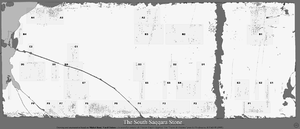
Vassil Dobrev, né à Plovdiv en Bulgarie le 30 juillet 1961, est un archéologue et égyptologue français d'origine bulgare, directeur de la mission archéologique de l'Institut français d'archéologie orientale au Caire. Ses études et découvertes portent notamment sur le plateau de Gizeh et le complexe des pyramides et nécropoles de Saqqarah.
La pierre de Saqqarah Sud est une stèle de l'Égypte antique, découverte en 1932 par Gustave Jéquier dans le complexe funéraire de Sakkarah Sud. Cette stèle présentait les annales de la VIᵉ dynastie, dont c'est le seul exemplaire connu.